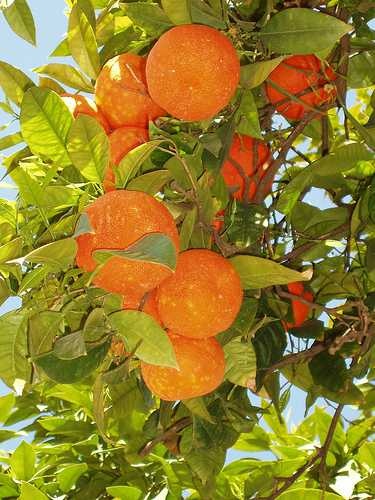
Label: Orange